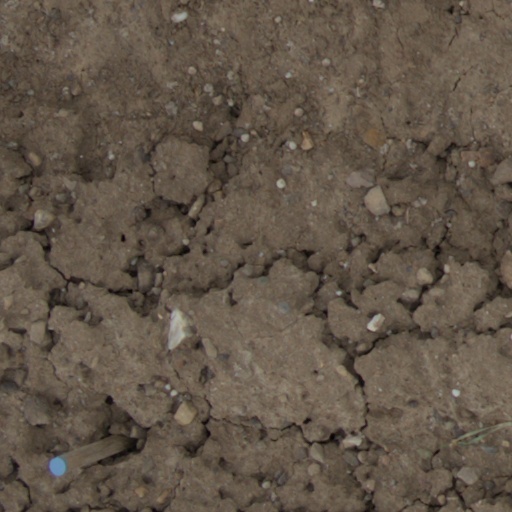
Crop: wheat